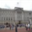
Label: castle